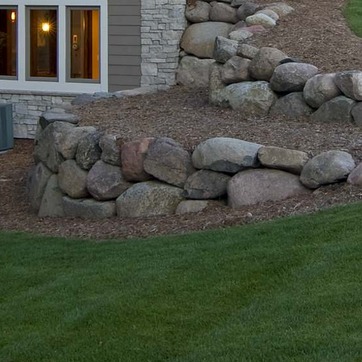
Material: stone